St. Procopius Church, Žďár nad Sázavou

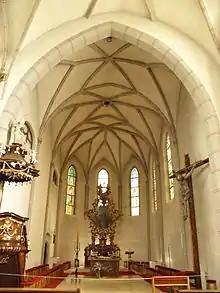
The chancel

1. Side entrance 2. Chancel 3. Main nave 4. Side nave 5. Confesional chapel 6. Sacristy 7. Choir